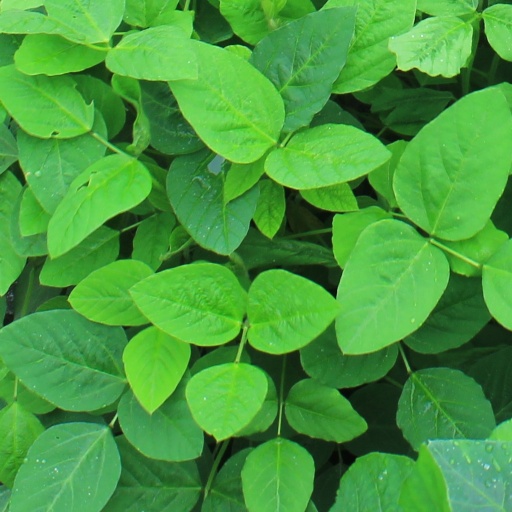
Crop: soybean